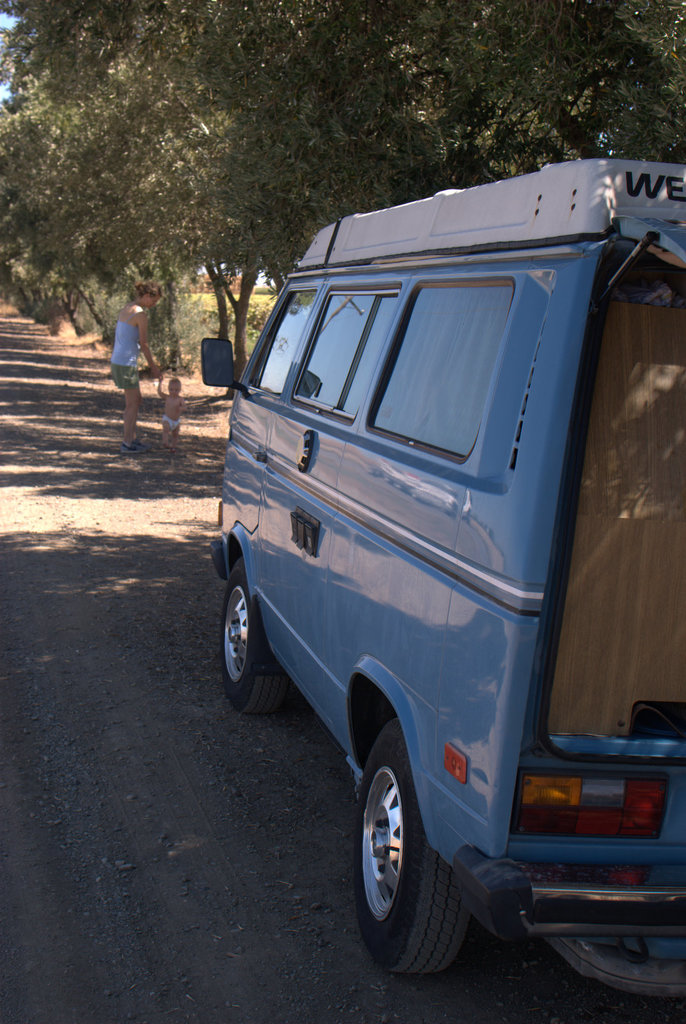
Label: others